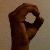
The image shows a hand gesture representing the letter 'O' in Indian Sign Language.